Oslofjord

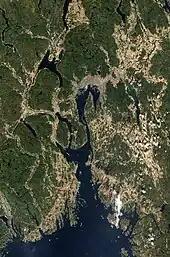
Satellite image by Sentinel-2

The Oslofjord has Norway's highest all year temperature: . February is the coldest month in the fjord with , while July normally reaches . The islands in the middle of the fjord are among Norway's warmest with high summer temperatures and moderate winters. The Oslofjord's relatively high temperatures enable various flora to flourish.